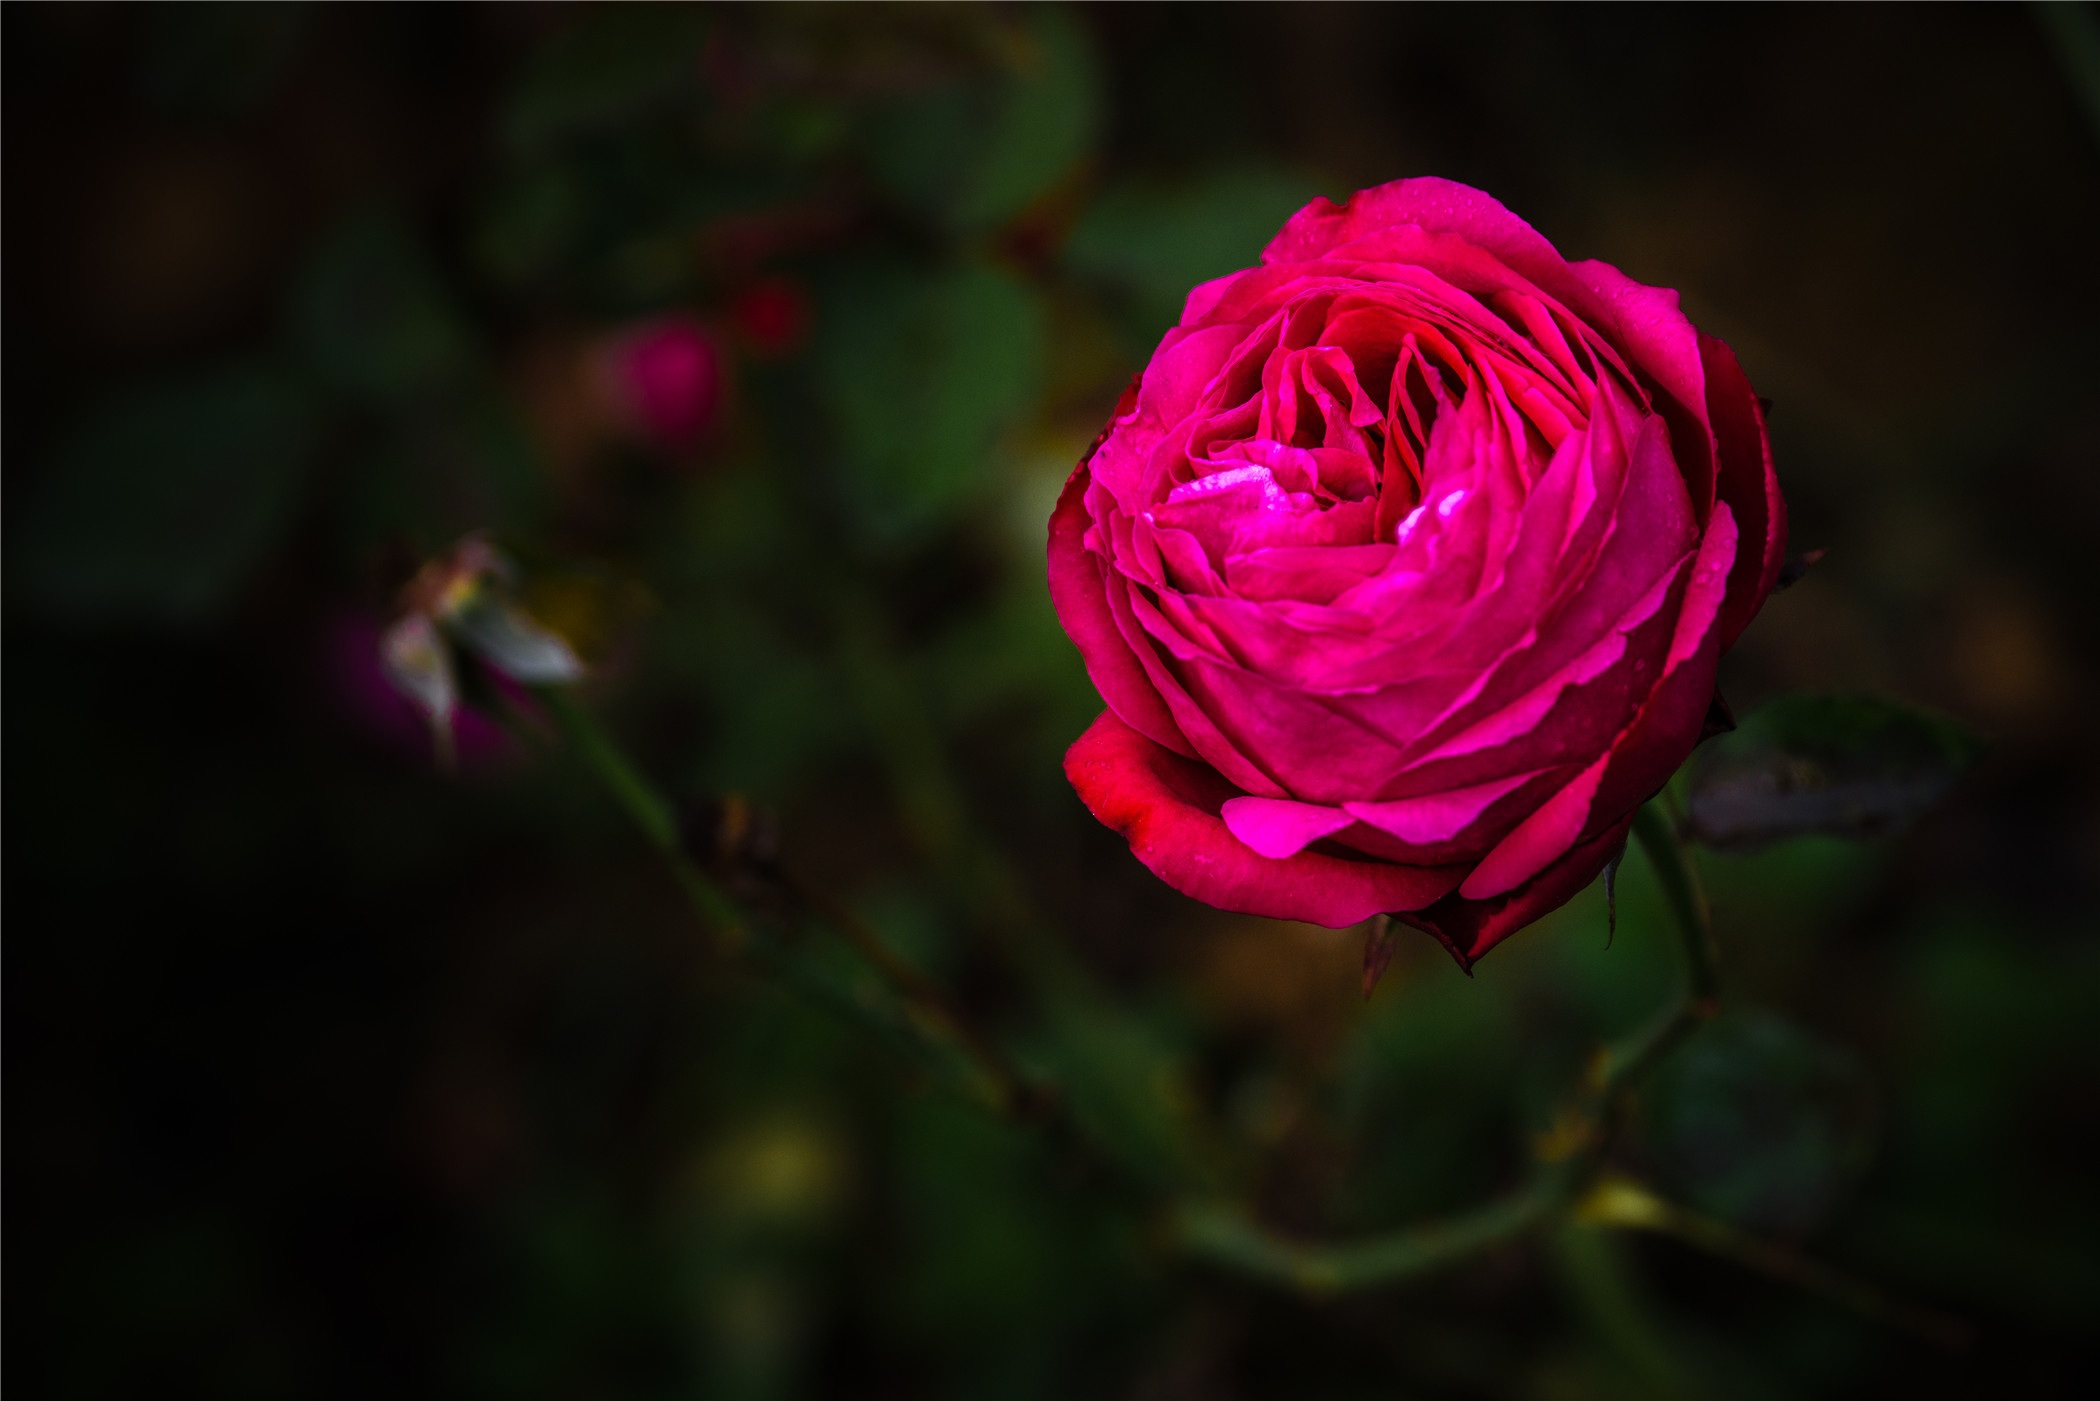
blossom, plant, photography, flower, petal, dark, rose, red, garden, pink, flora, macro photography, flowering plant, garden roses, rose family, plant stem, land plant